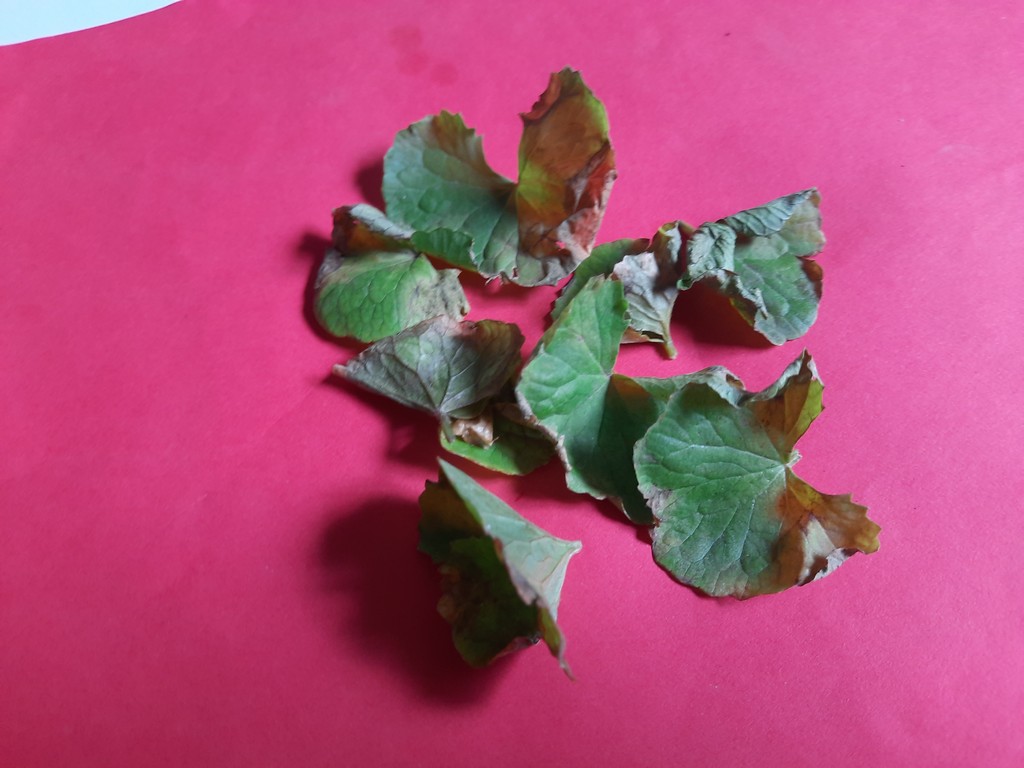
Label: Unhealthy